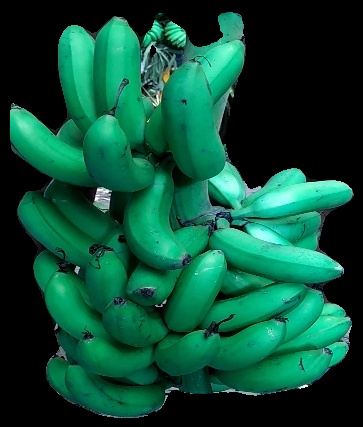
Variety: rasbale
Grade: grade1